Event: Ecuador Earthquake
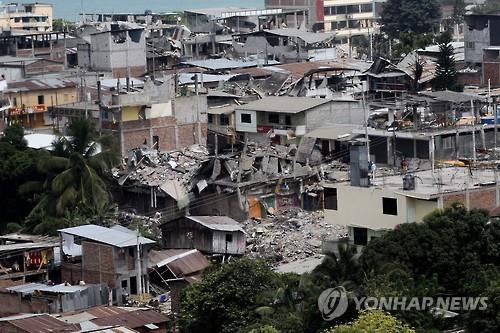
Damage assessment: damage